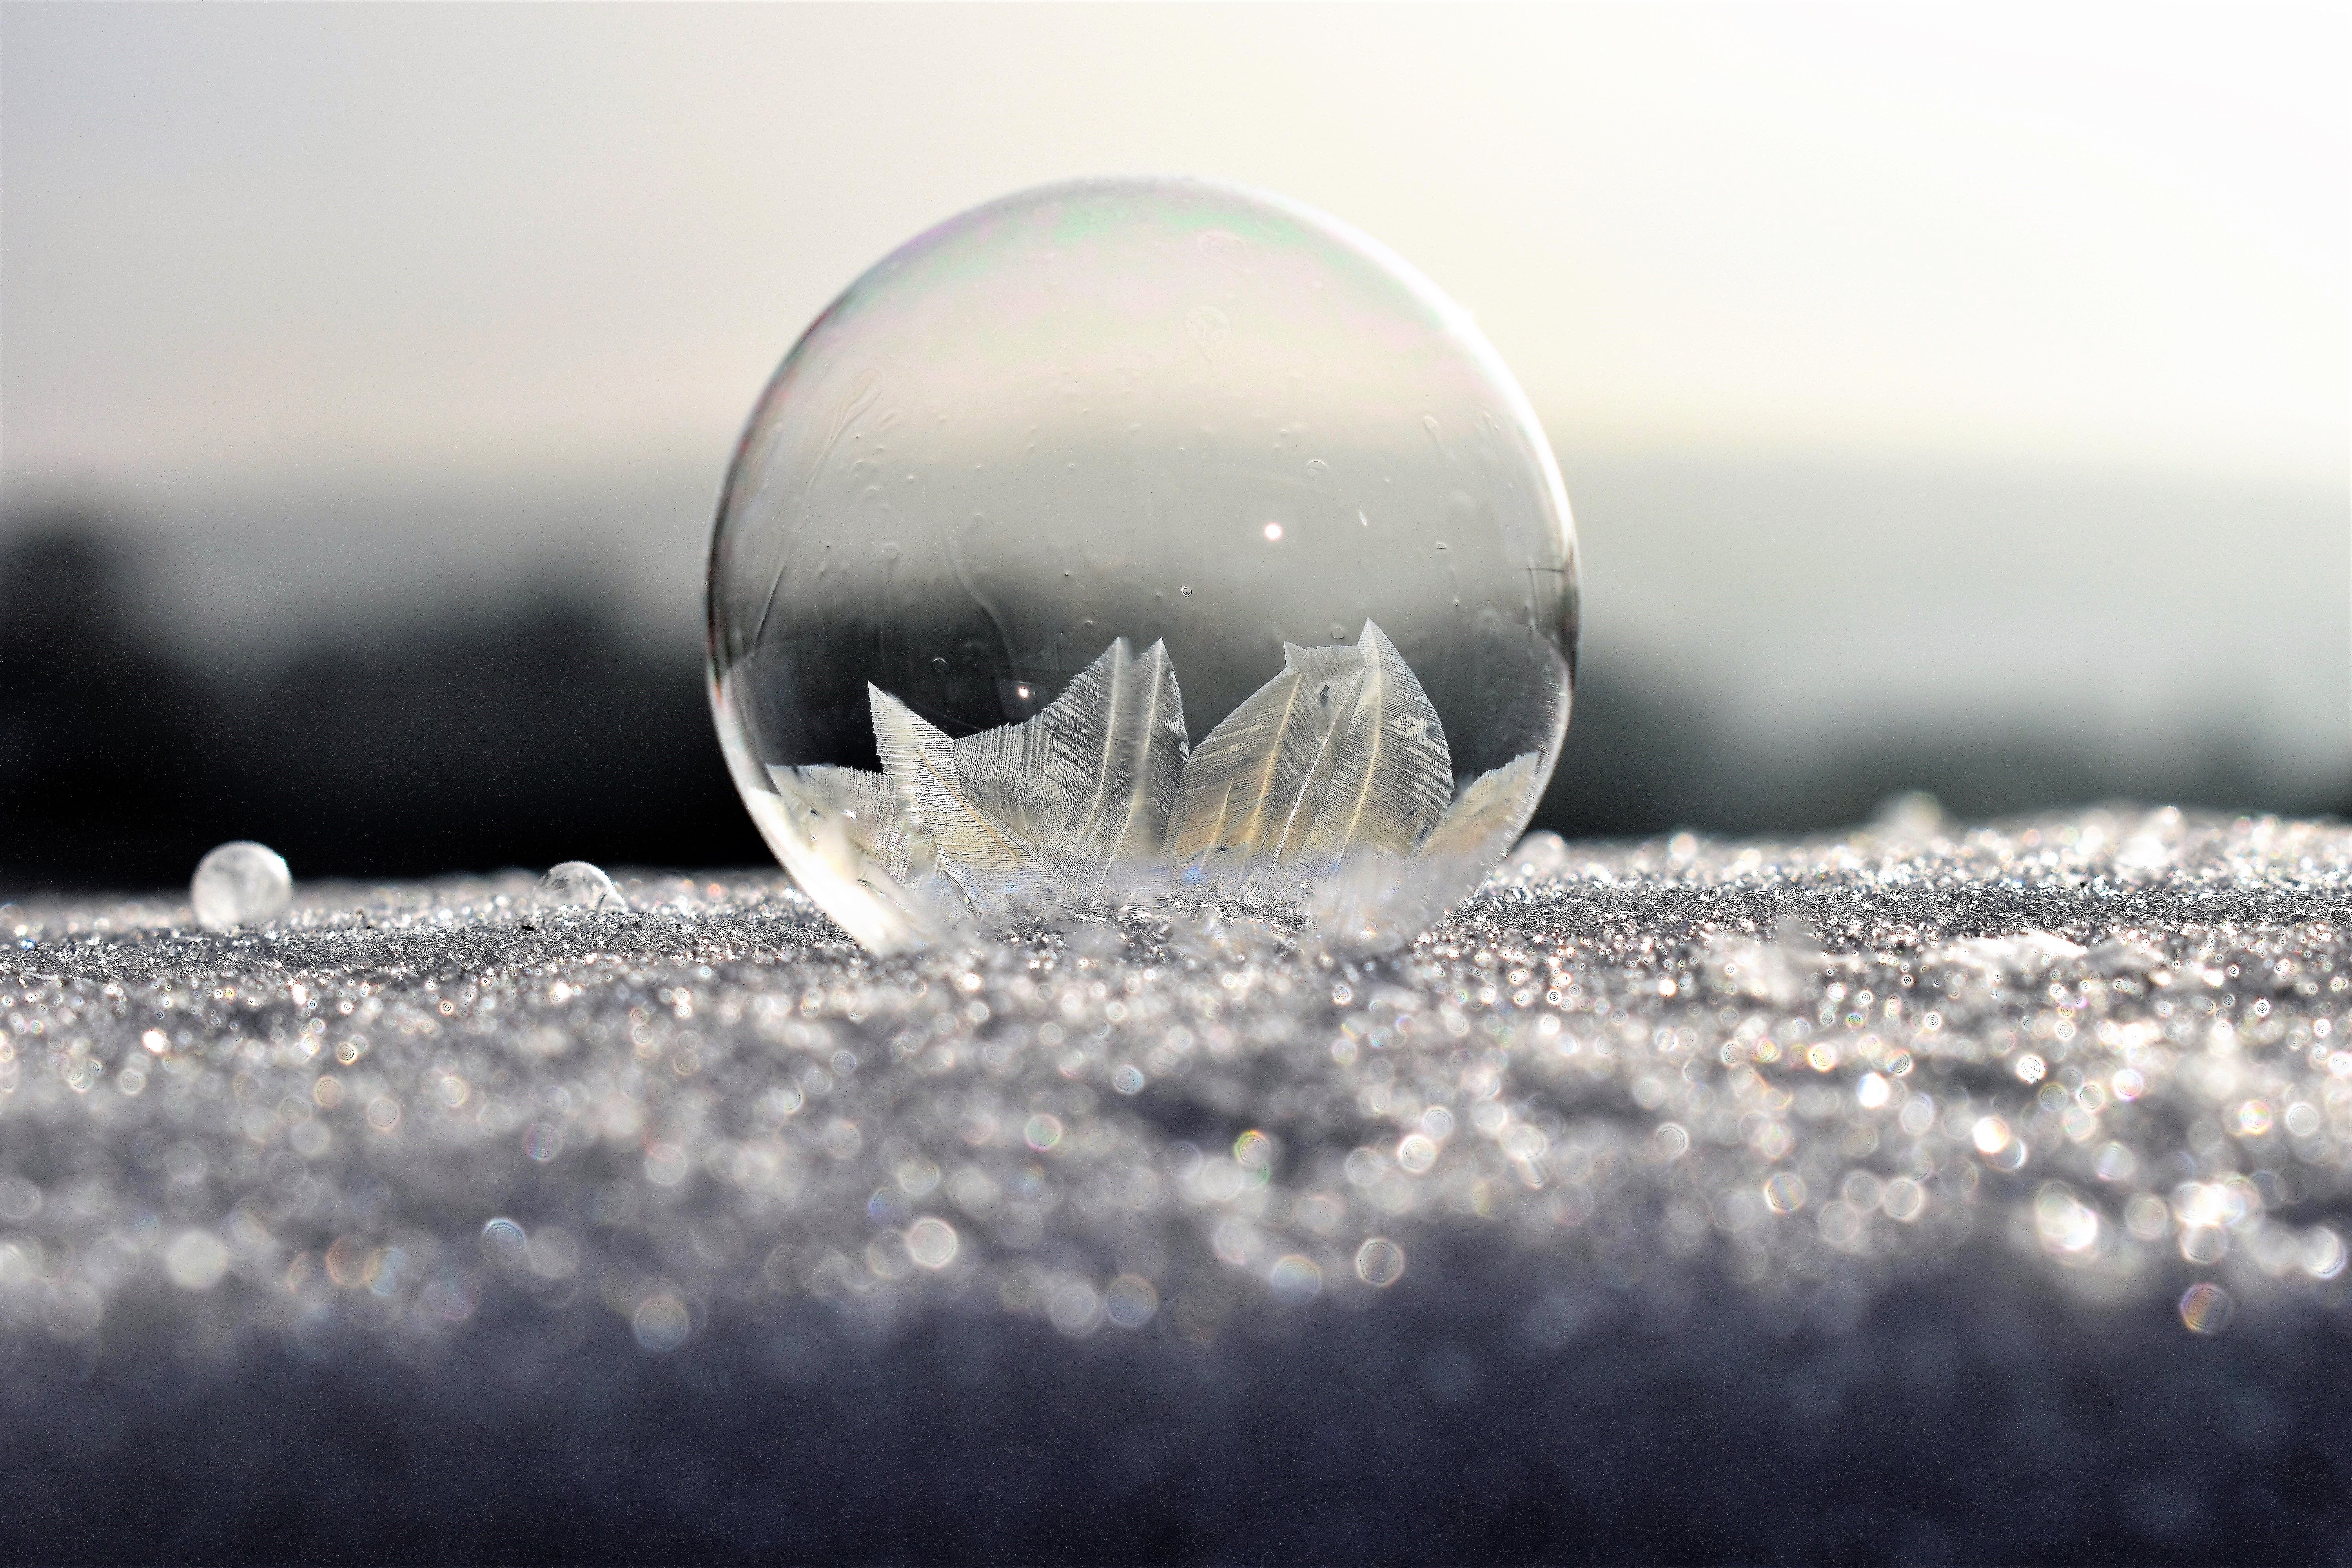
water, snow, cold, winter, drop, light, white, photography, sunlight, morning, frost, ice, reflection, weather, frozen, bubble, close up, icy, ball, wintry, freezing, back light, macro photography, eiskristalle, crystals, soap bubbles, frozen bubble, atmosphere of earth, computer wallpaper, frosted soap bubble, crystal growth